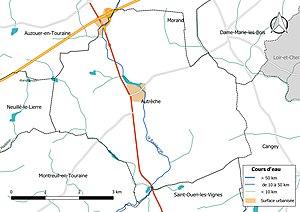
Carte du réseau hydrographique de la commune de fr:Autrèche (France).
Autrèche est une commune française située dans le département d'Indre-et-Loire, en région Centre-Val de Loire.